Lina Thomsgård

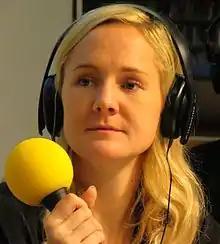
Lina Thomsgård in 2012.

Lina Ingeborg Thomsgård (born 3 May 1978 in Stockholm) is a Swedish columnist, DJ, and PR consultant. She is the founder of Rättviseförmedlingen.